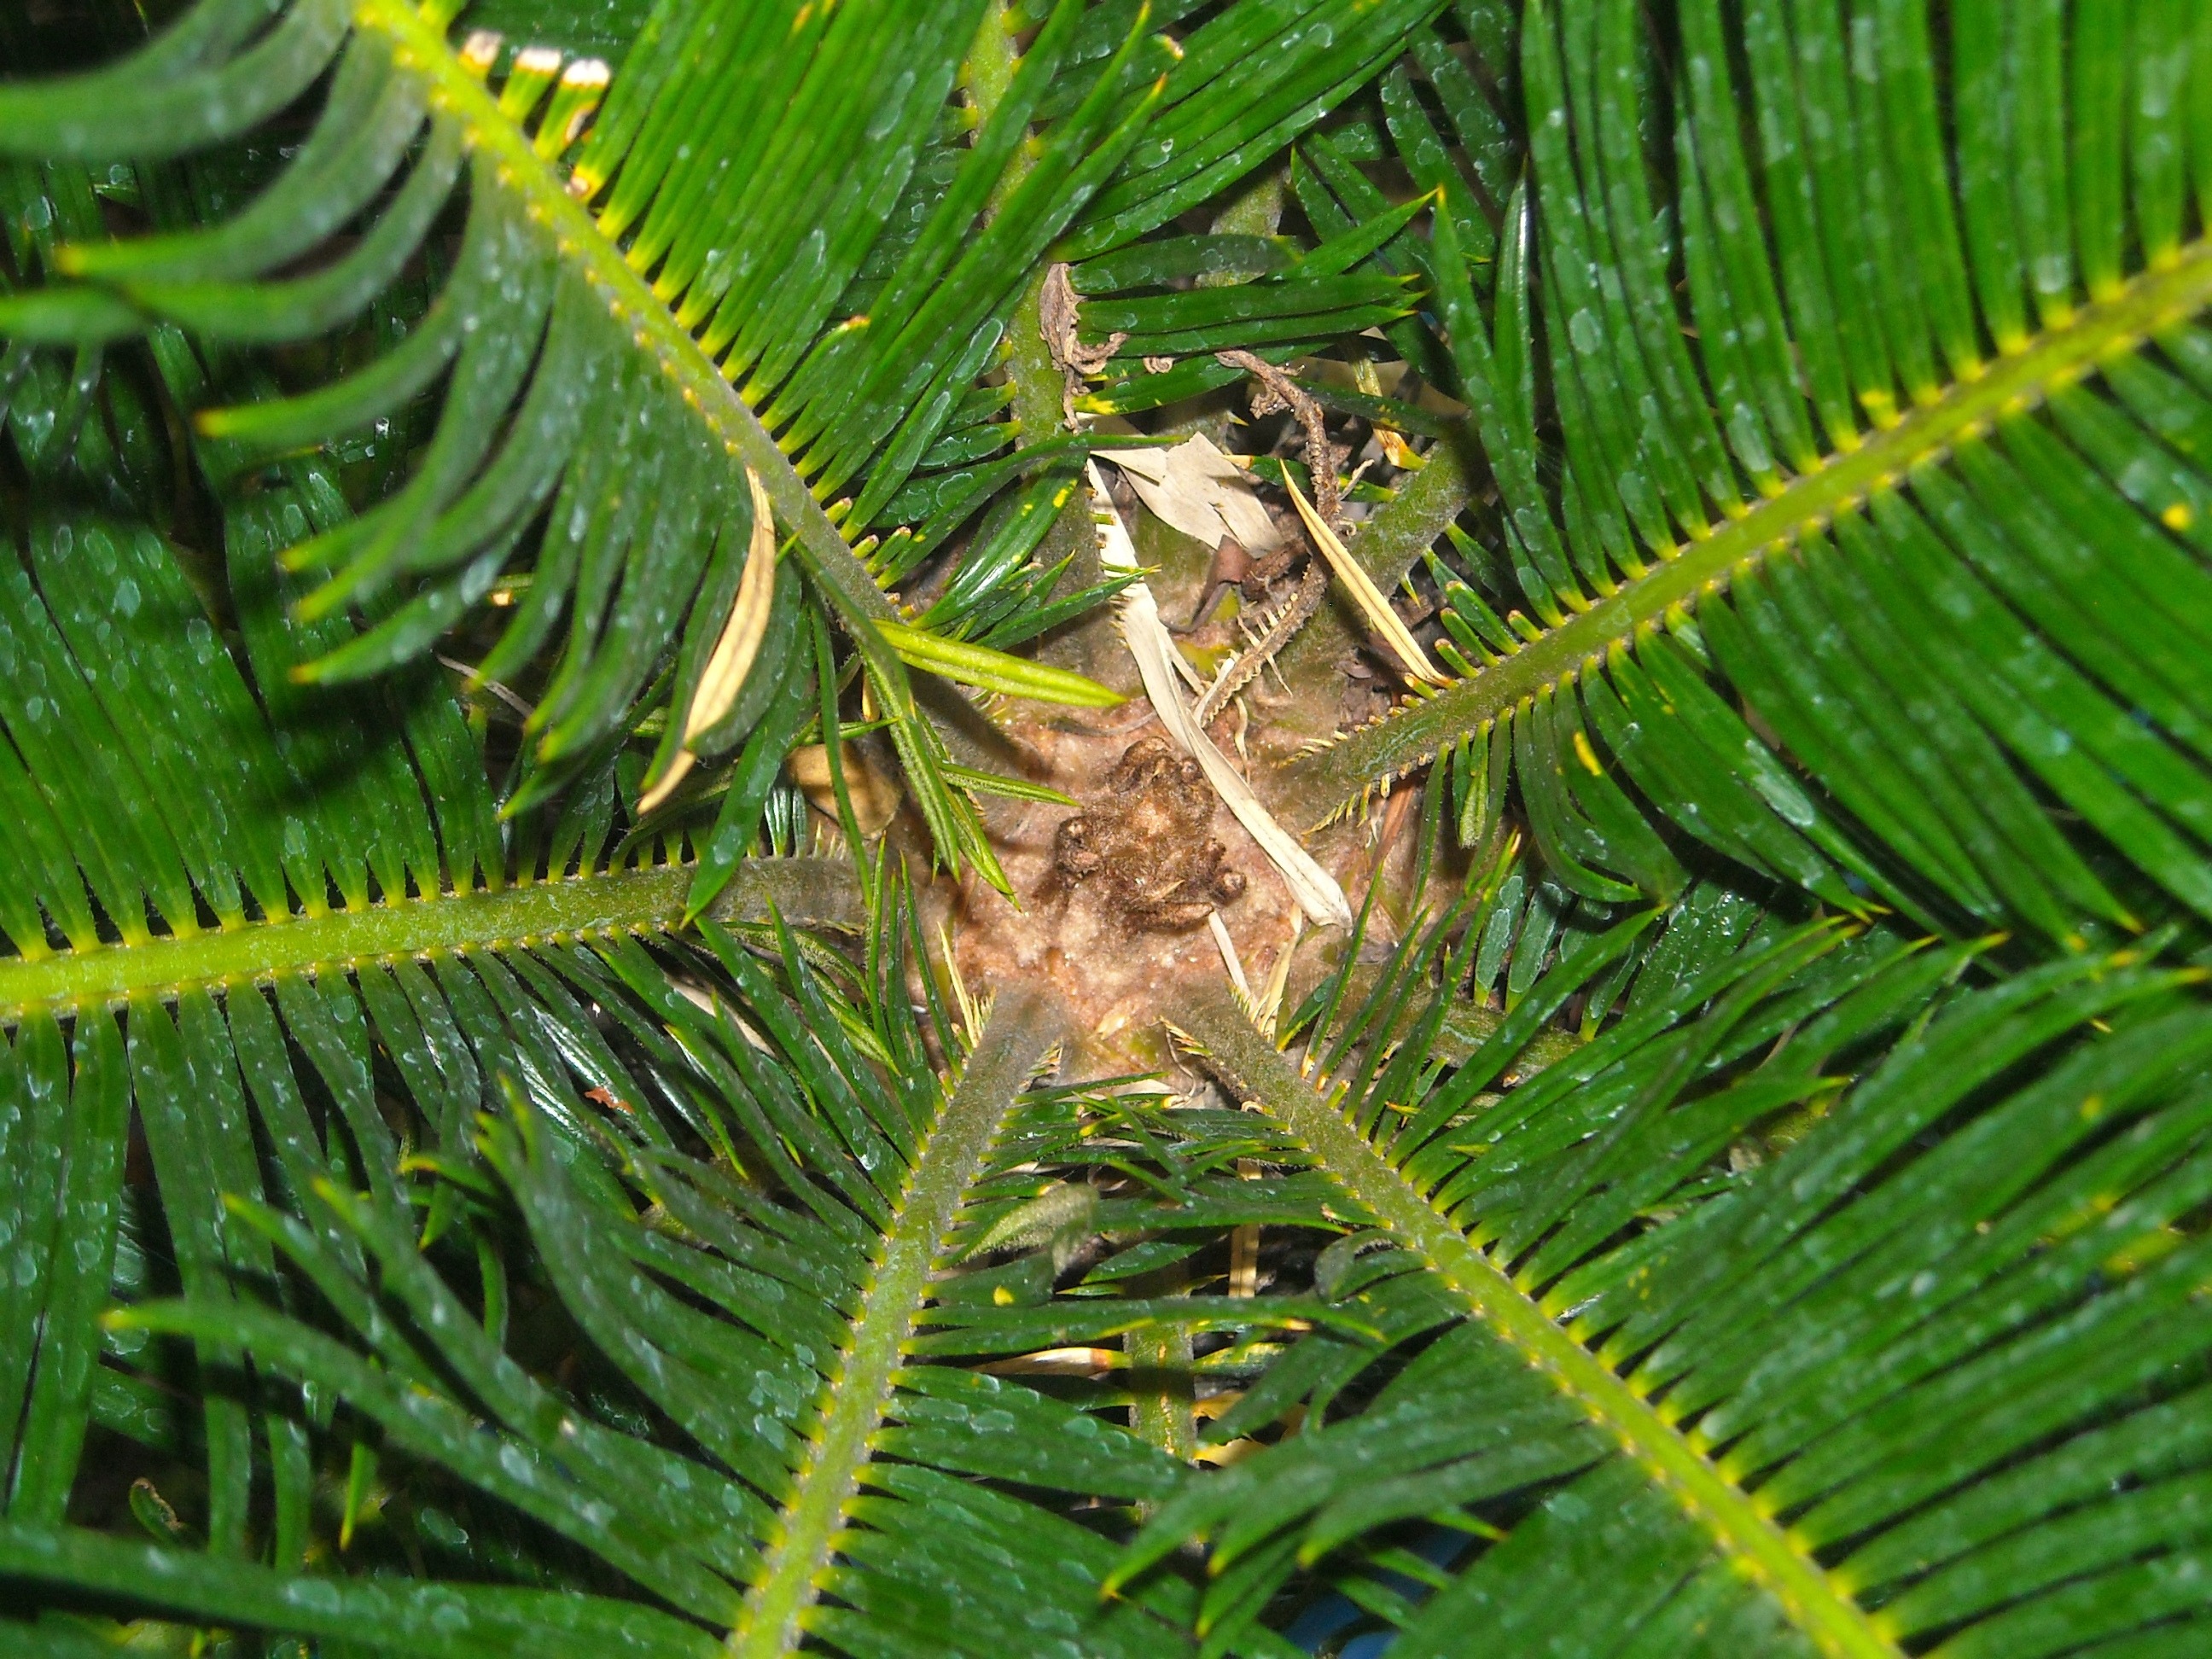
tree, nature, forest, grass, plant, leaf, flower, wildlife, green, jungle, palm, botany, flora, fauna, fern, close up, rainforest, habitat, tropics, macro photography, the tree, ferns and horsetails